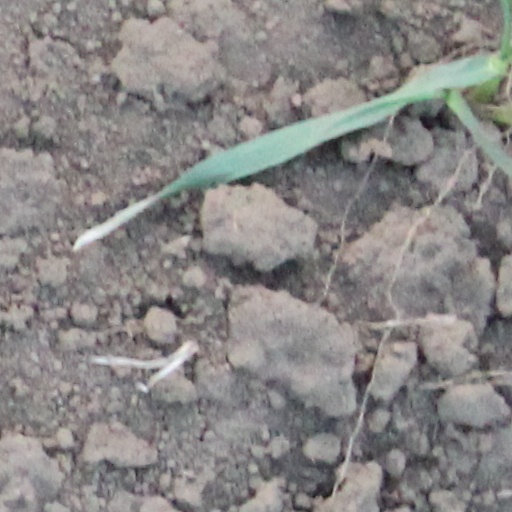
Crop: wheat